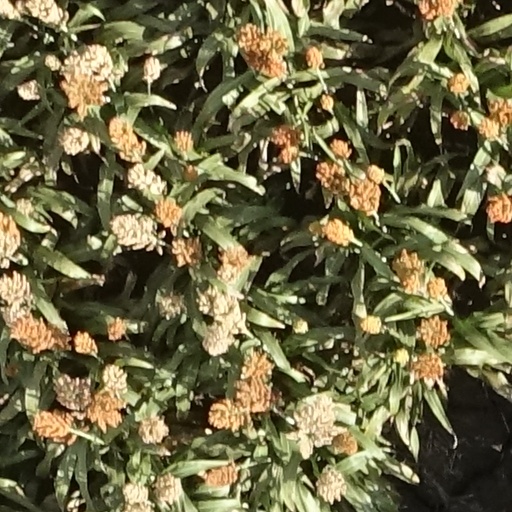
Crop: sorghum